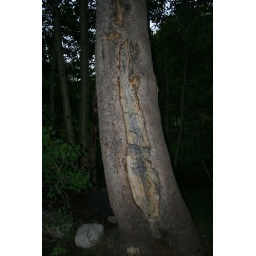
Scratched bark from where every truck that came by scraped this tree leaning over the road